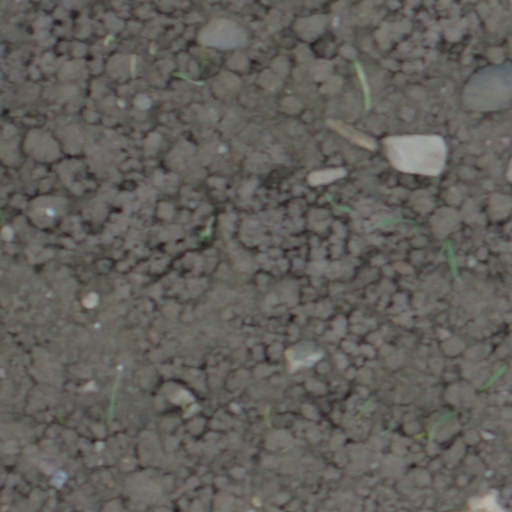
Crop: wheat